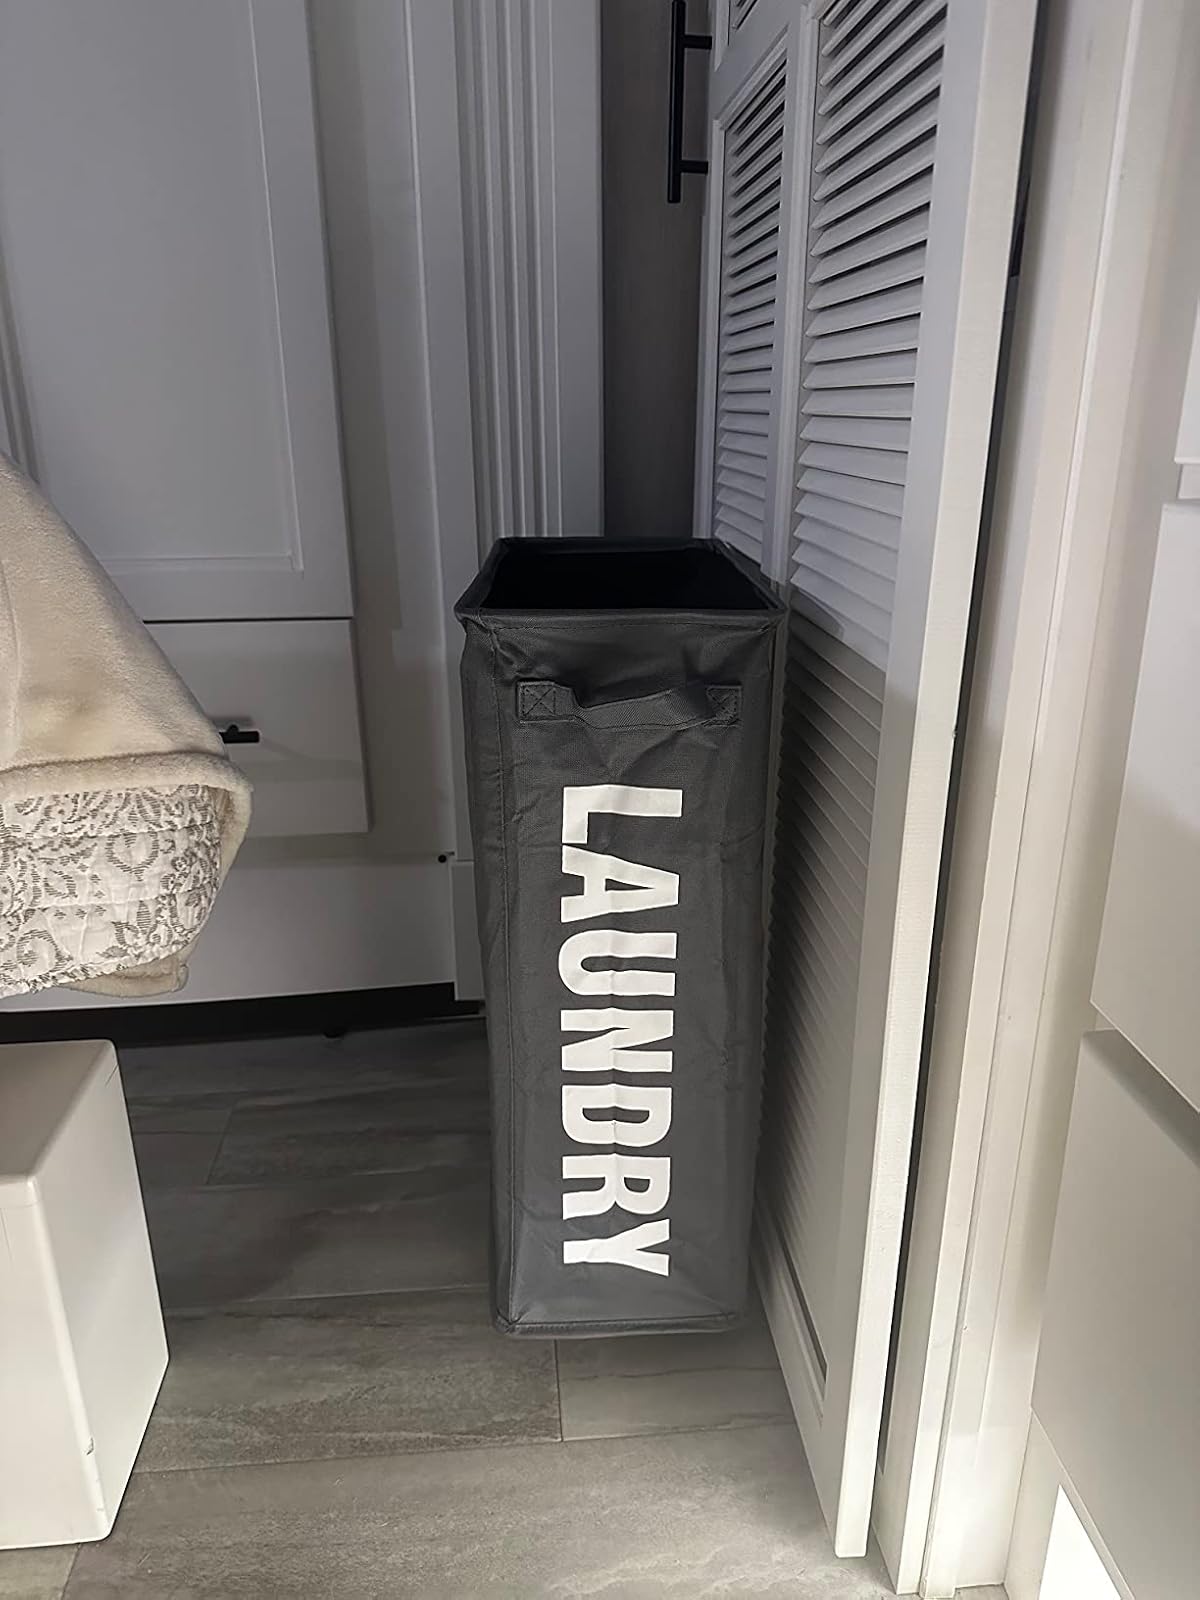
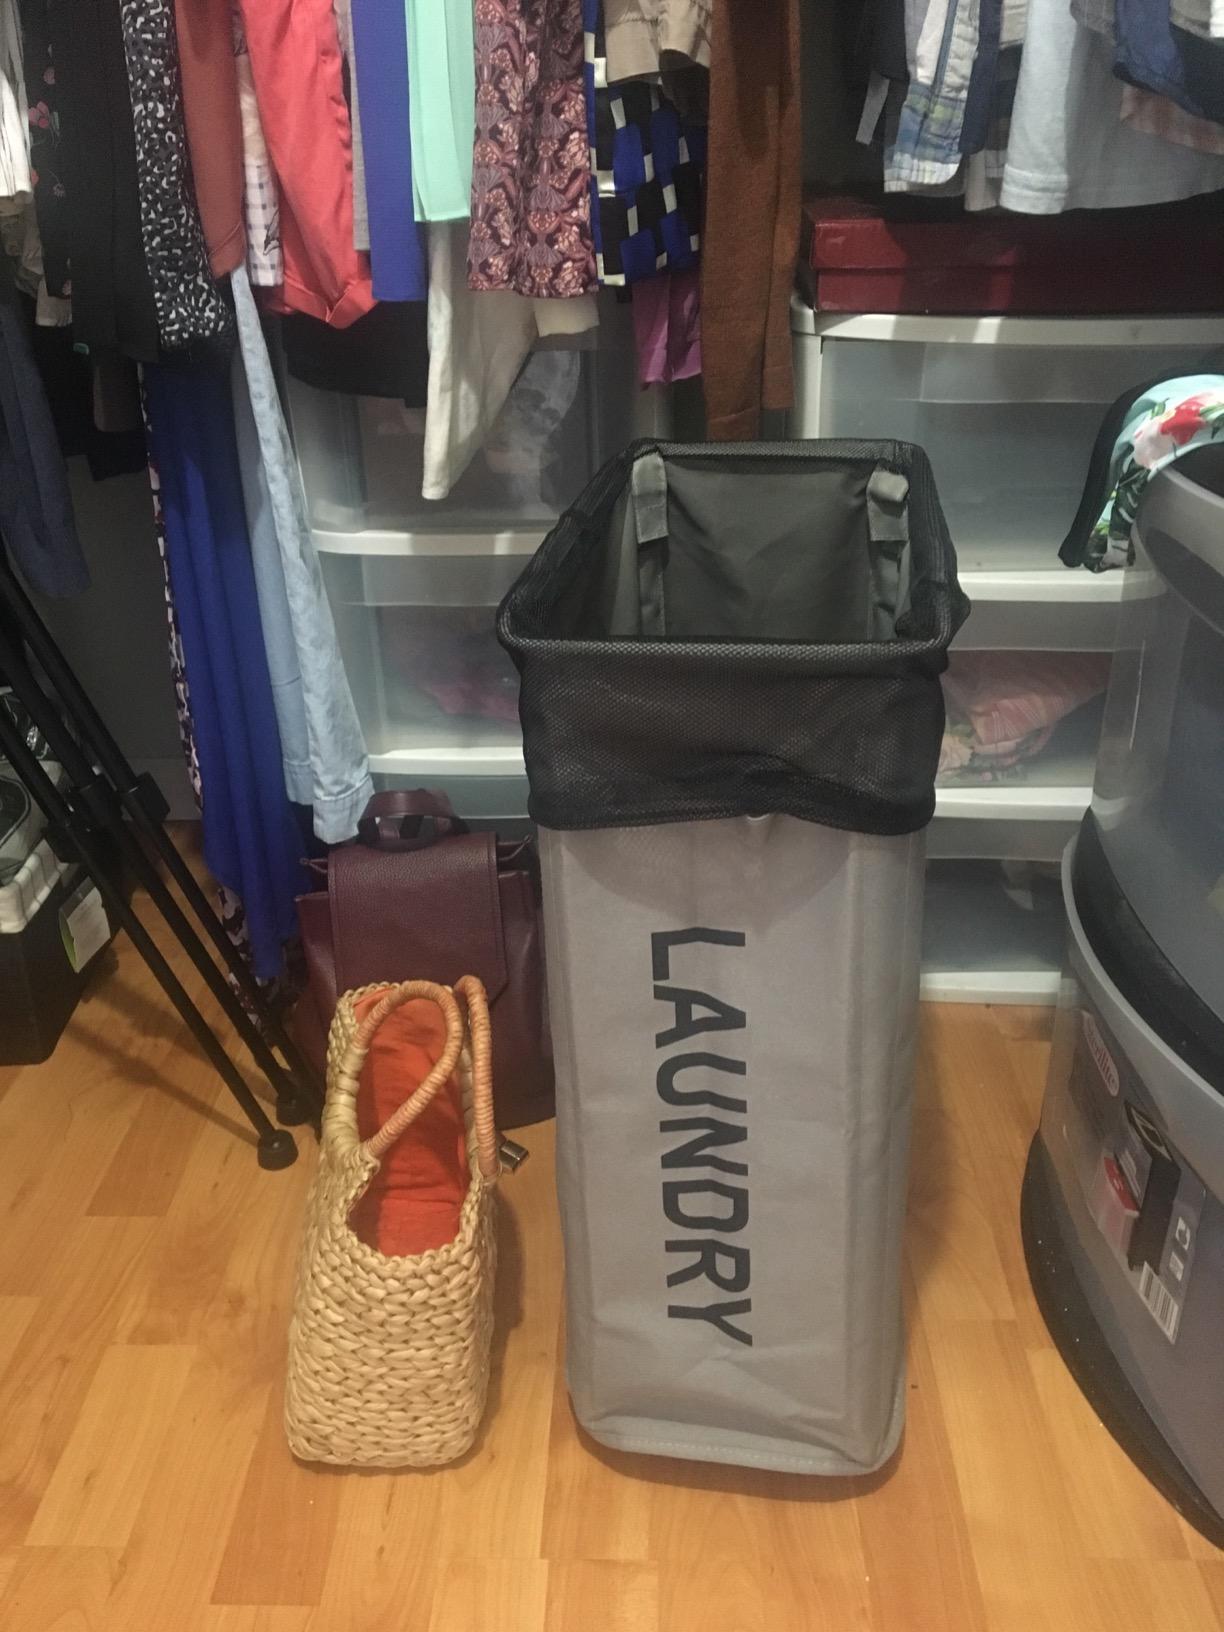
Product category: items_hamper
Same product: no